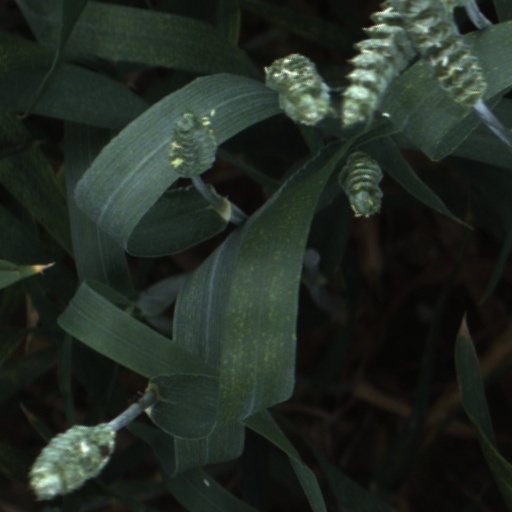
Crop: wheat